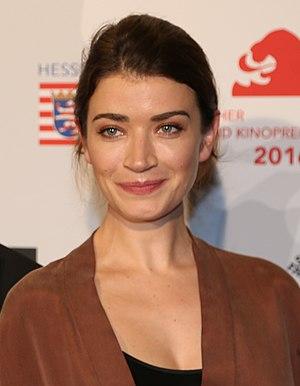
Anna Bederke, née en 1981 à Hambourg en Allemagne, est une actrice allemande. Elle est révélée au public en 2009 par son rôle de serveuse dans la comédie dramatique allemande Soul Kitchen, réalisée par Fatih Akin.